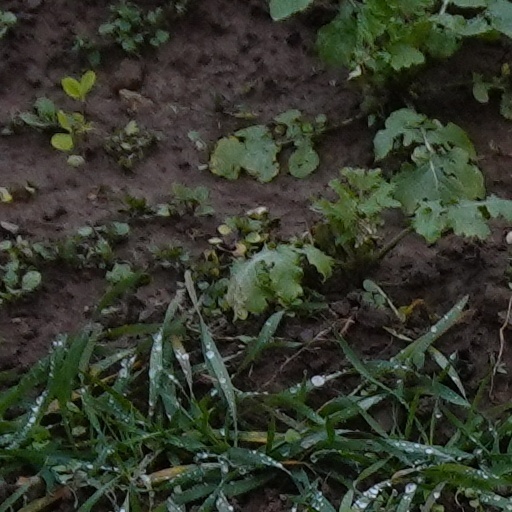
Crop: wheat